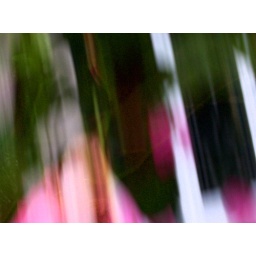
pink flowers whoosh by